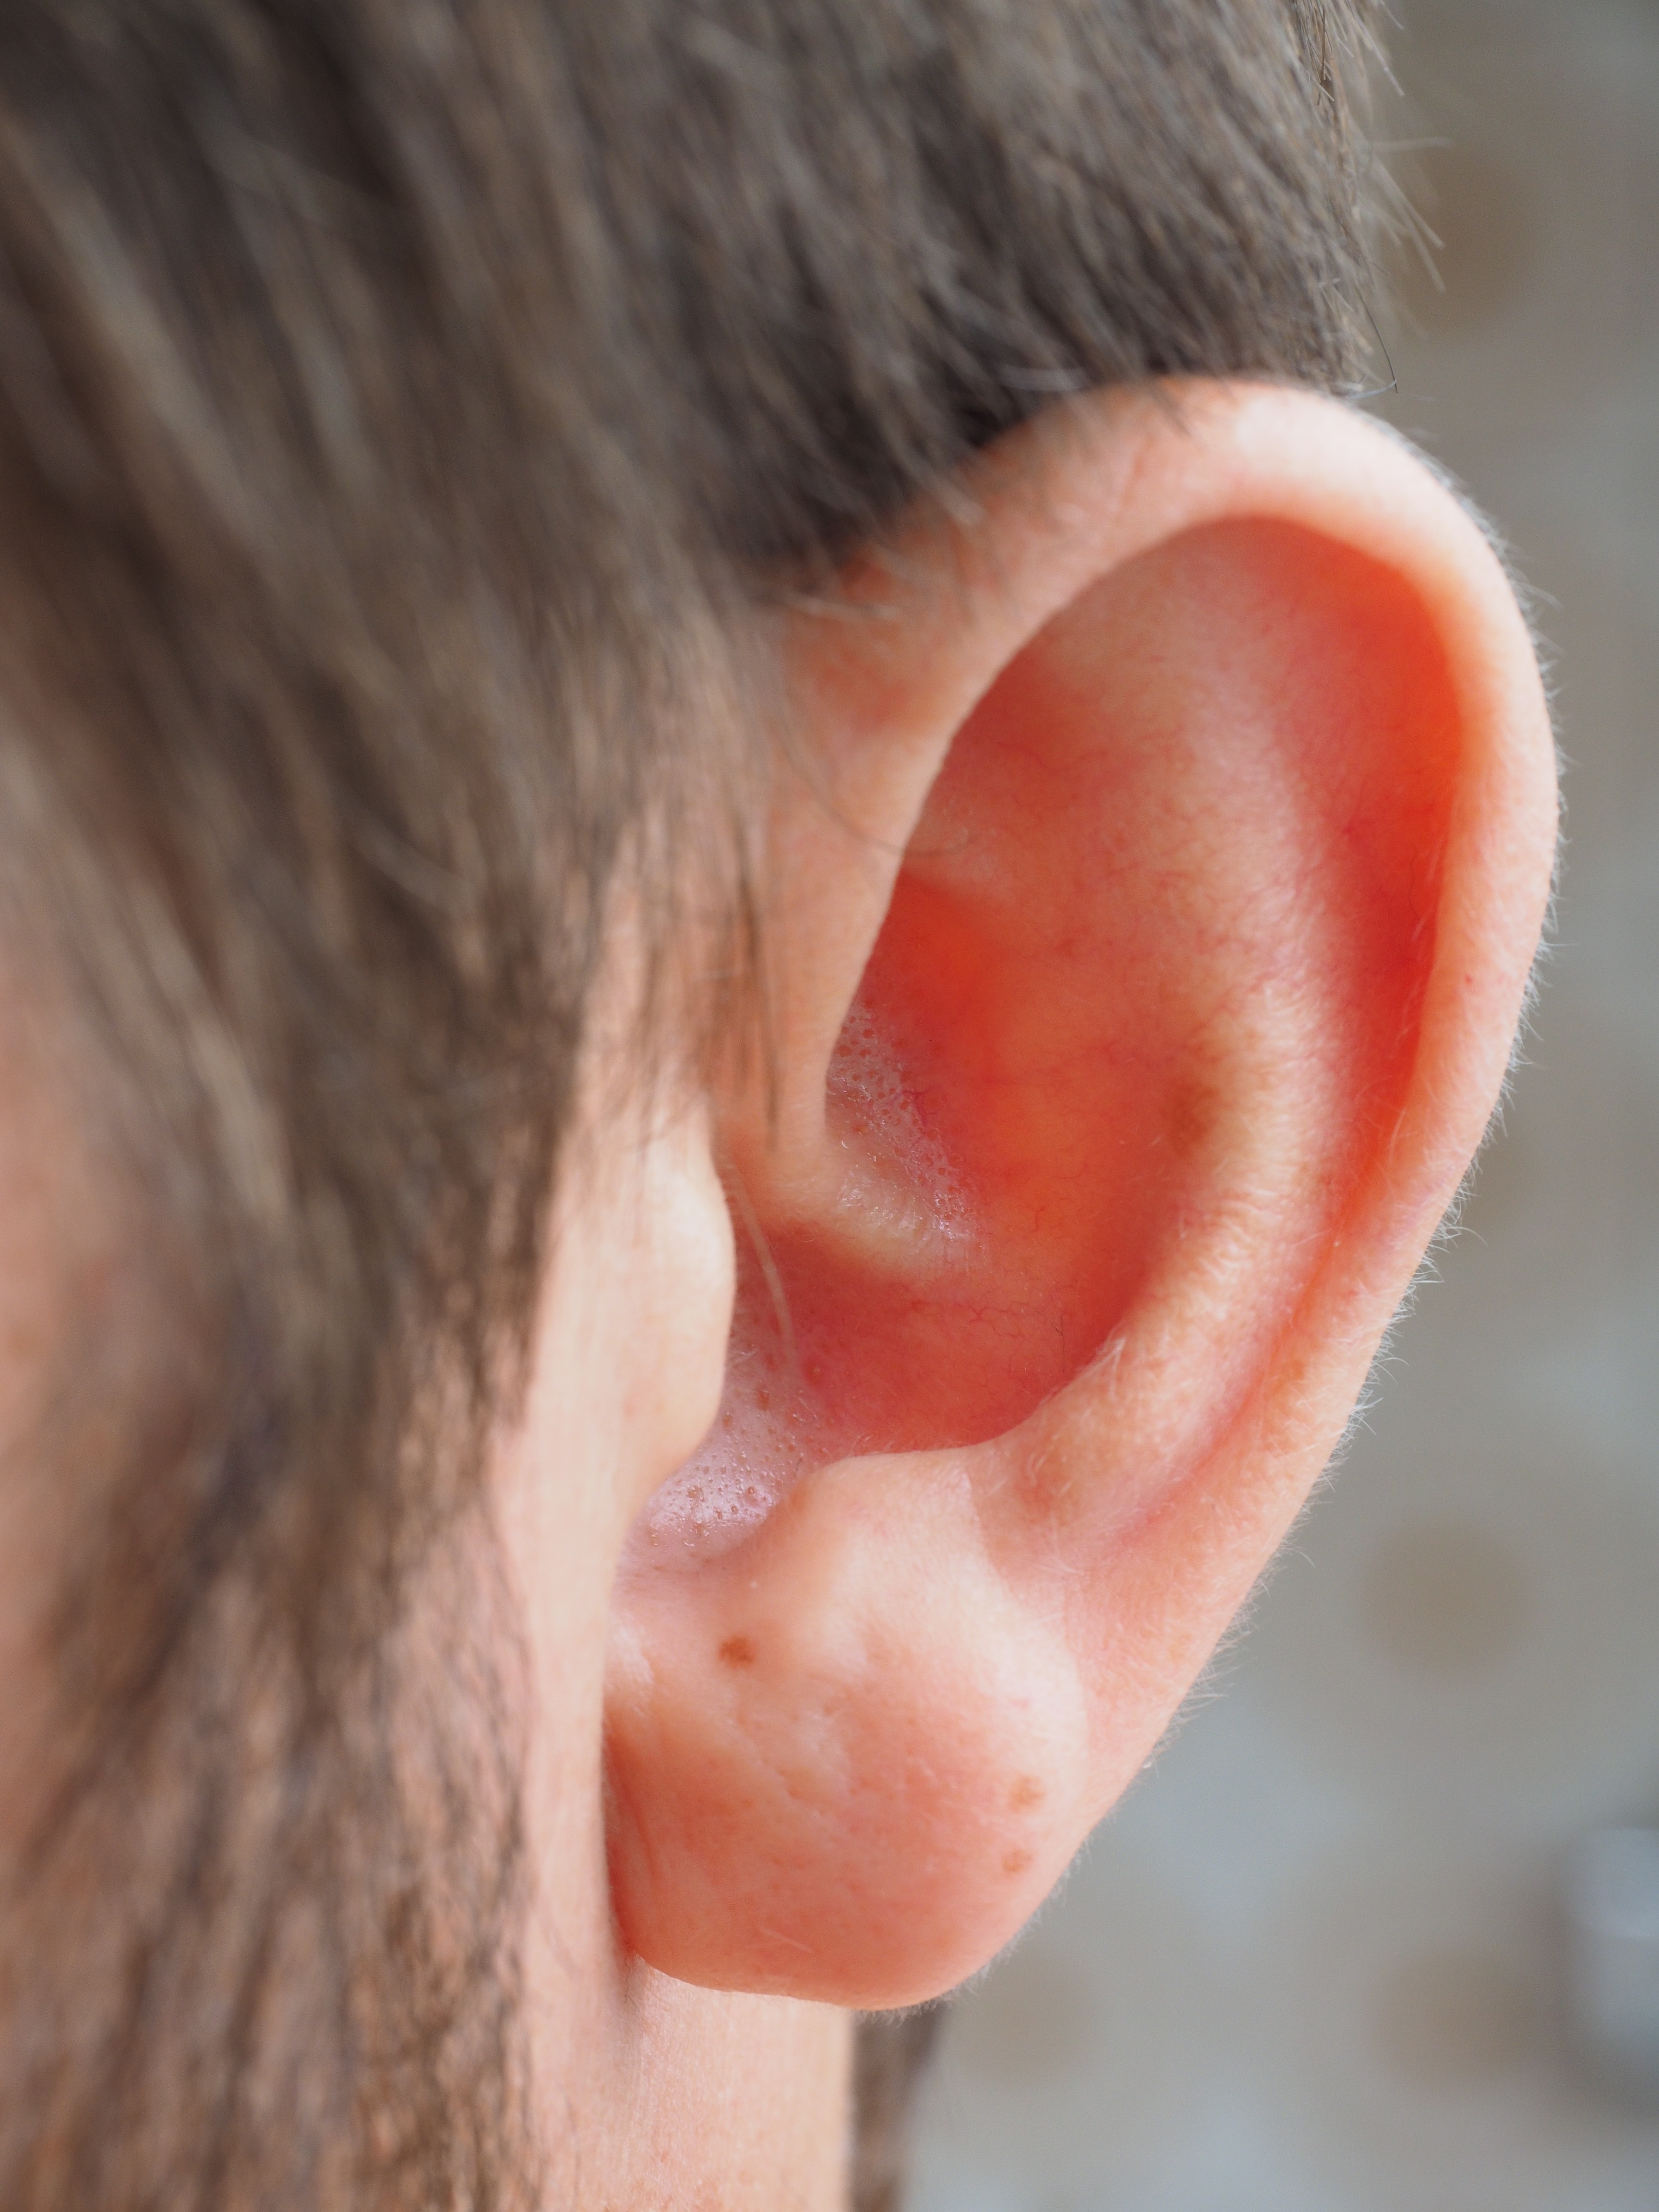
hand, person, red, human, ear, facial expression, lip, mouth, yawn, close up, human body, face, nose, cheek, neck, eye, head, skin, tongue, organ, tooth, listen, emotion, perception, macro photography, jaw, sense, hearing, chin, auricle, sensory organ, human auricle